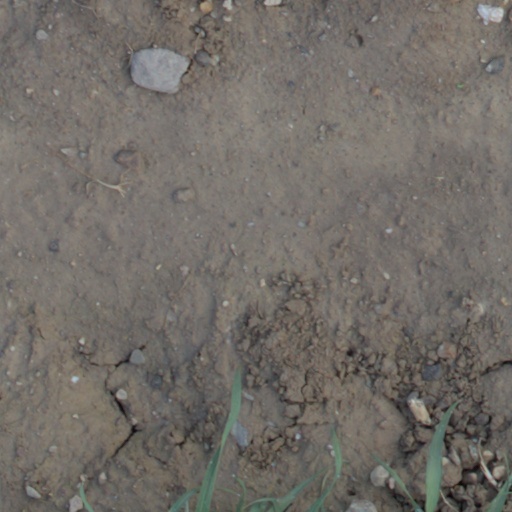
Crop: wheat